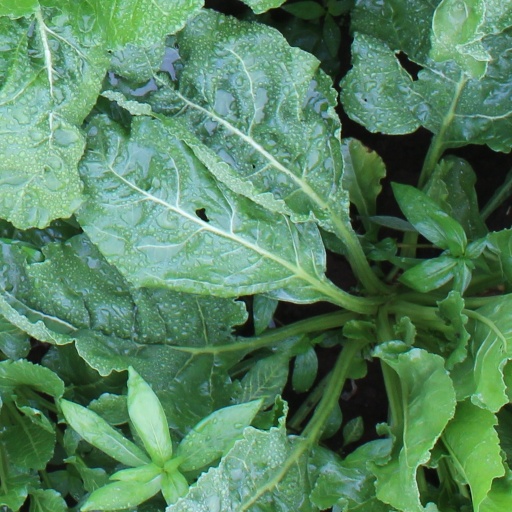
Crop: sugar beet